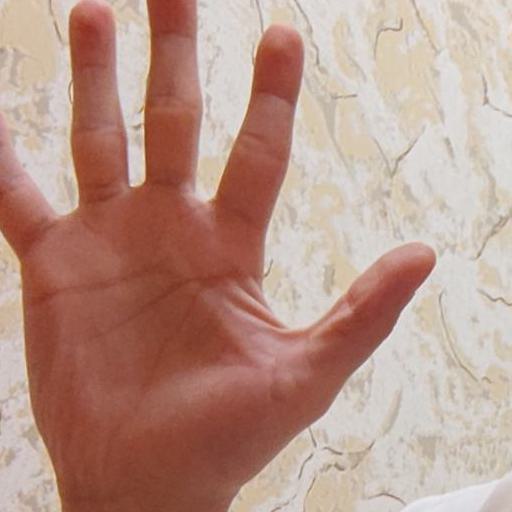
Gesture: palm